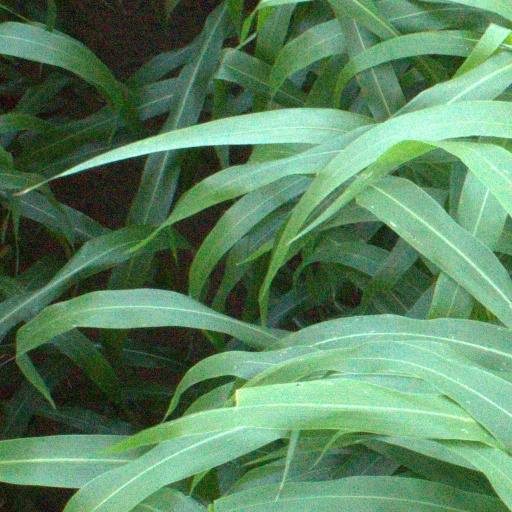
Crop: sorghum